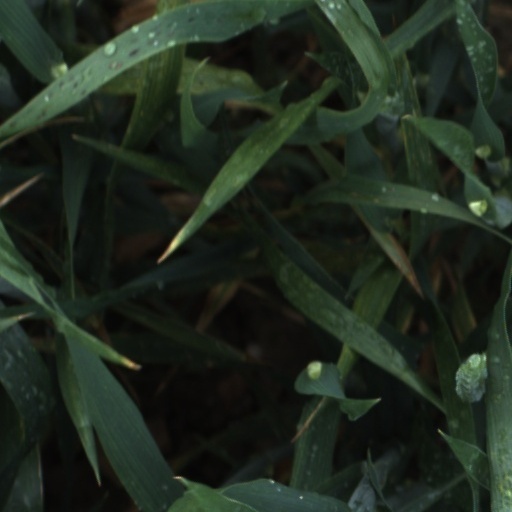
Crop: wheat